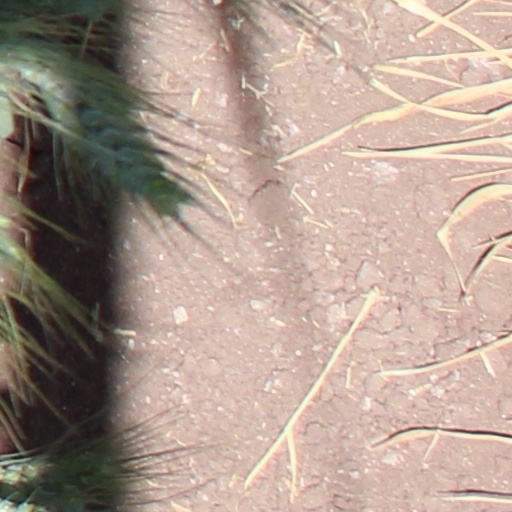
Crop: wheat